Emperor Go-Toba

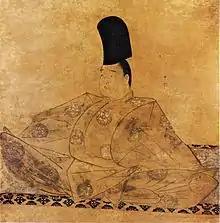
Portrait by Fujiwara no Nobuzane, 1221

was the 82nd emperor of Japan, according to the traditional order of succession. His reign spanned the years from 1183 through 1198.